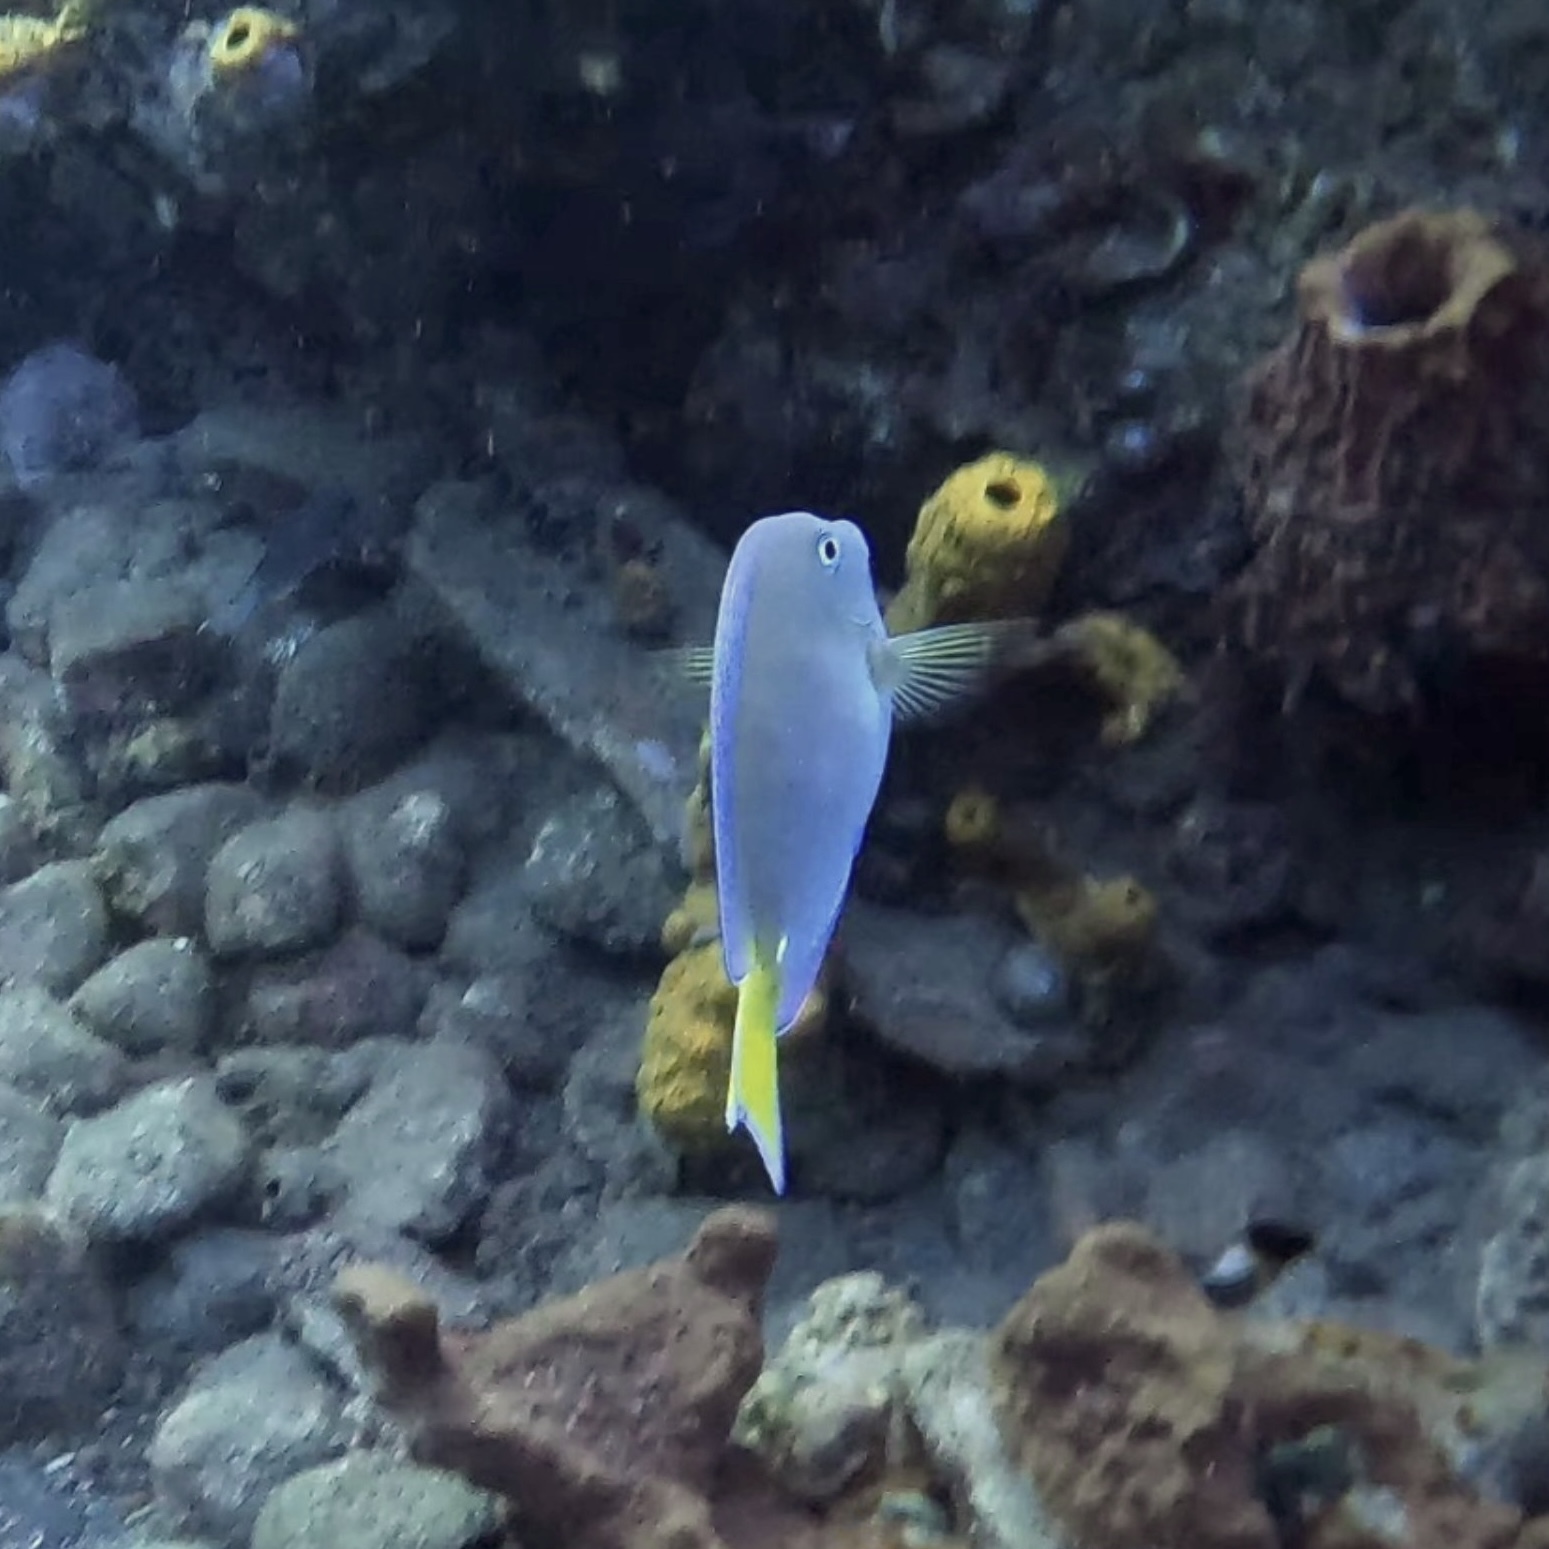
Acanthurus coeruleus (Atlantic Blue Tang)